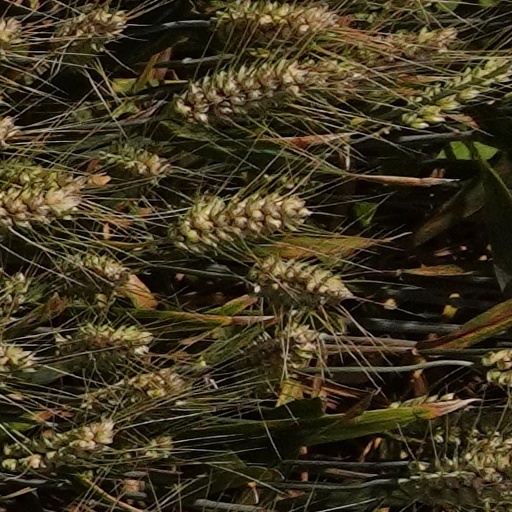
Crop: wheat